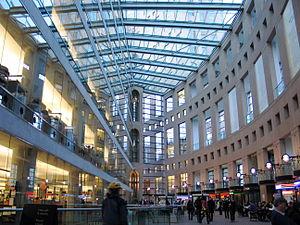
Moshe Safdie né le 14 juillet 1938 à Haifa, est un architecte et urbaniste canadien.